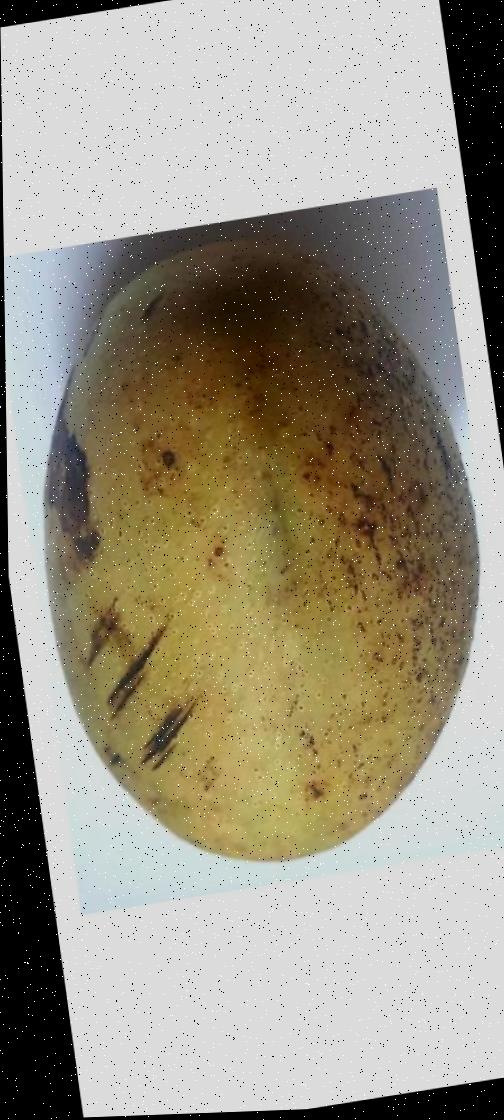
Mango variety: Ashshina Classic